Baruch Modan

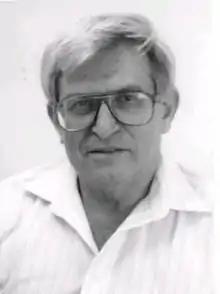

Prof. Baruch Modan (Hebrew: ברוך מודן) (1932-2001) was an Israeli medical scientist. Modan made significant findings in the field of oncology and was an expert on the effects of radiation.